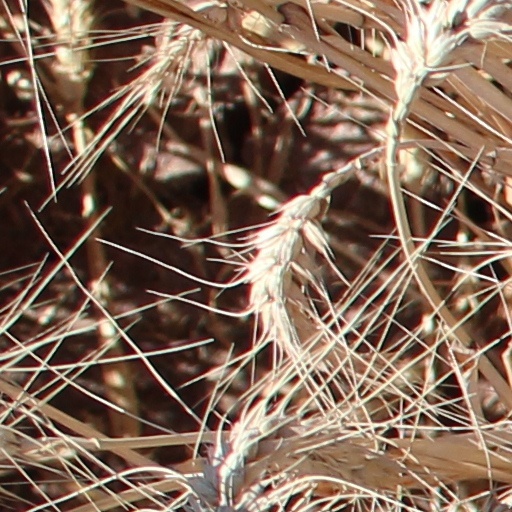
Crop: wheat